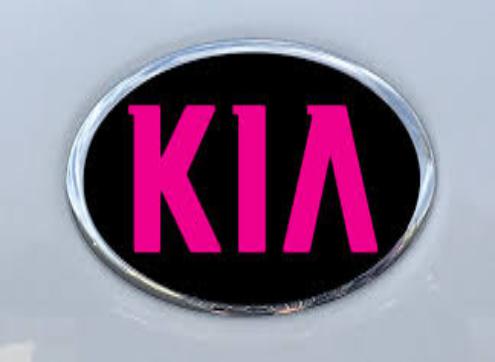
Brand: kia da
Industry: Transportation